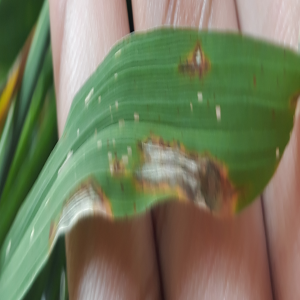
Disease: Blast